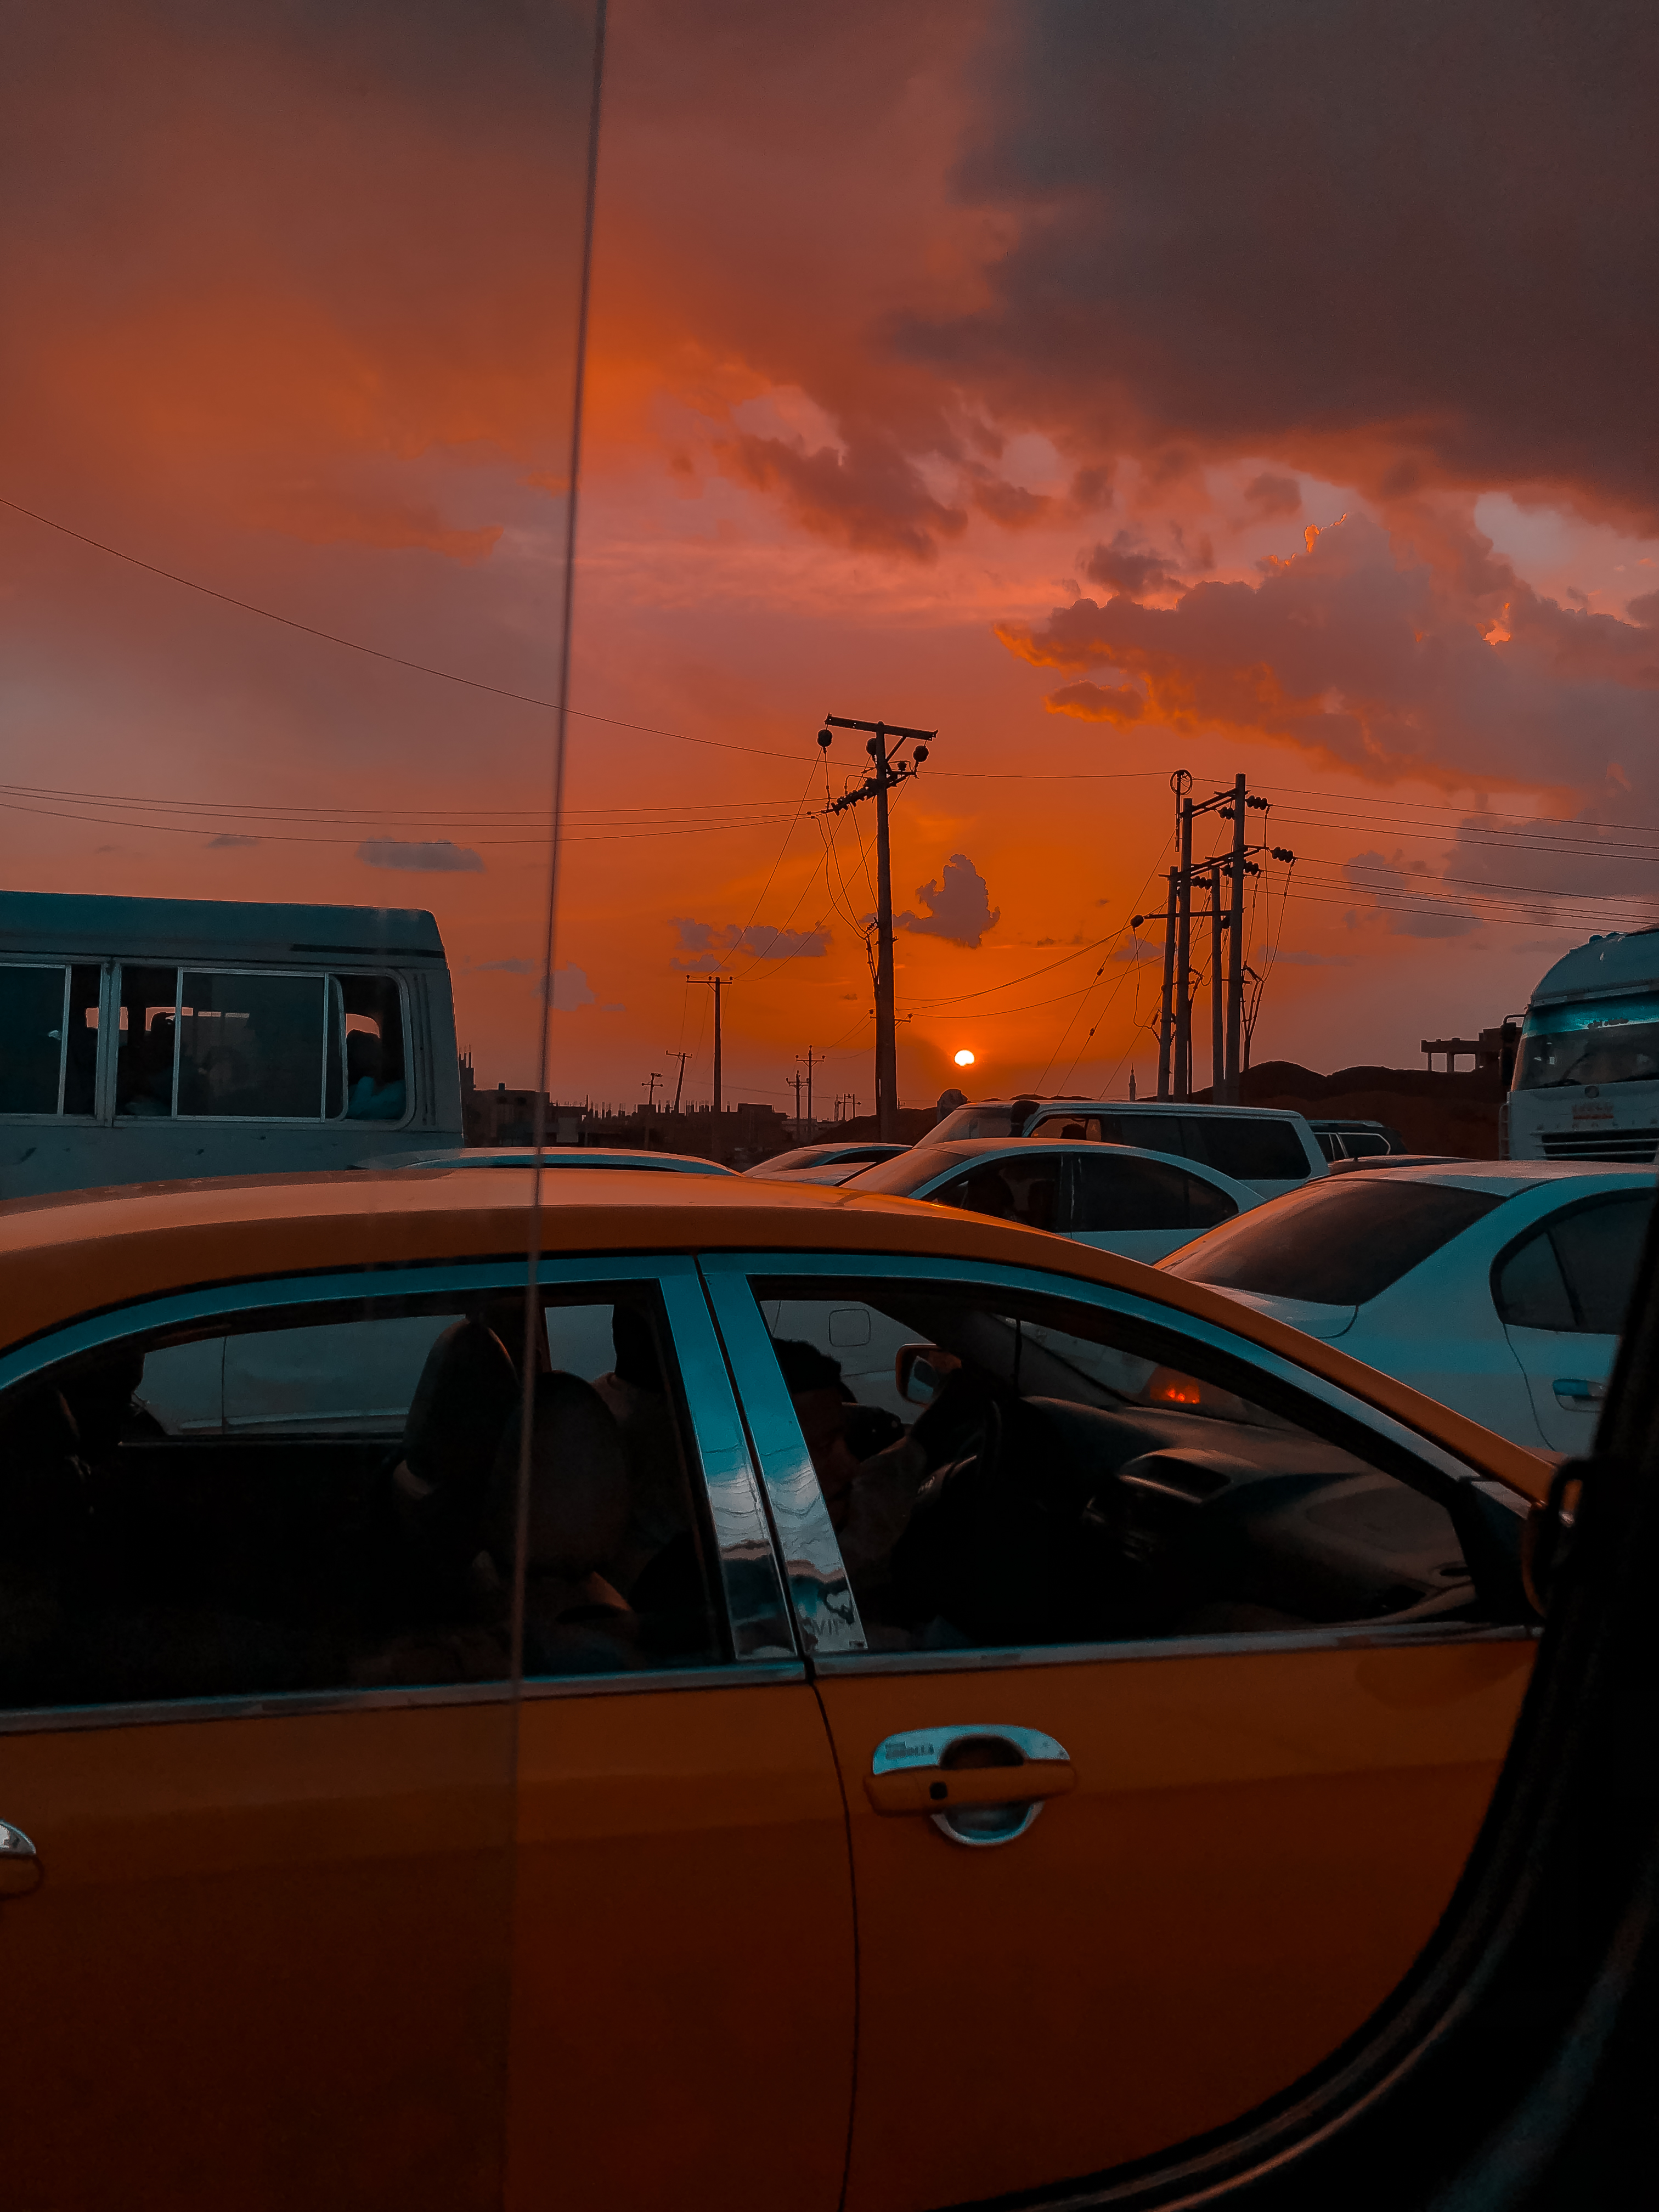
الوصف بالفصحى: مشهد جميل لغروب الشمس في حافلة المواصلات
التصنيف: Uncategorized